Himself (Gilbert O'Sullivan album)

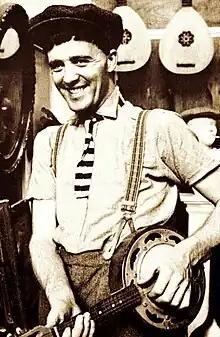
O'Sullivan sporting his 'Depression-era street urchin' look in 1971

During the promotion for "Himself", O'Sullivan's unique signature look garnered much attention, and often saw him compared to the Bisto Kids. Biographer Jason Ankeny attributes much of O'Sullivan's early success to his unusual image. O'Sullivan explained his thinking behind his appearance in a 1971 interview: "My mother probably doesn't like Neil Young because she hates the way he looks, his hair and everything. If you can get them interested in the way you look then they tend to like the music. The thing which I'm trying to create is of the thirties; Keaton and Chaplin." The vintage aesthetic is accentuated further by the album's sleeve, designed by Don Bax. The gatefold features a collage showing O'Sullivan at a wheel of an elongated Hispano Suiza with Charlie Chaplin, Jackie Coogan and Clara Bow among the passengers.